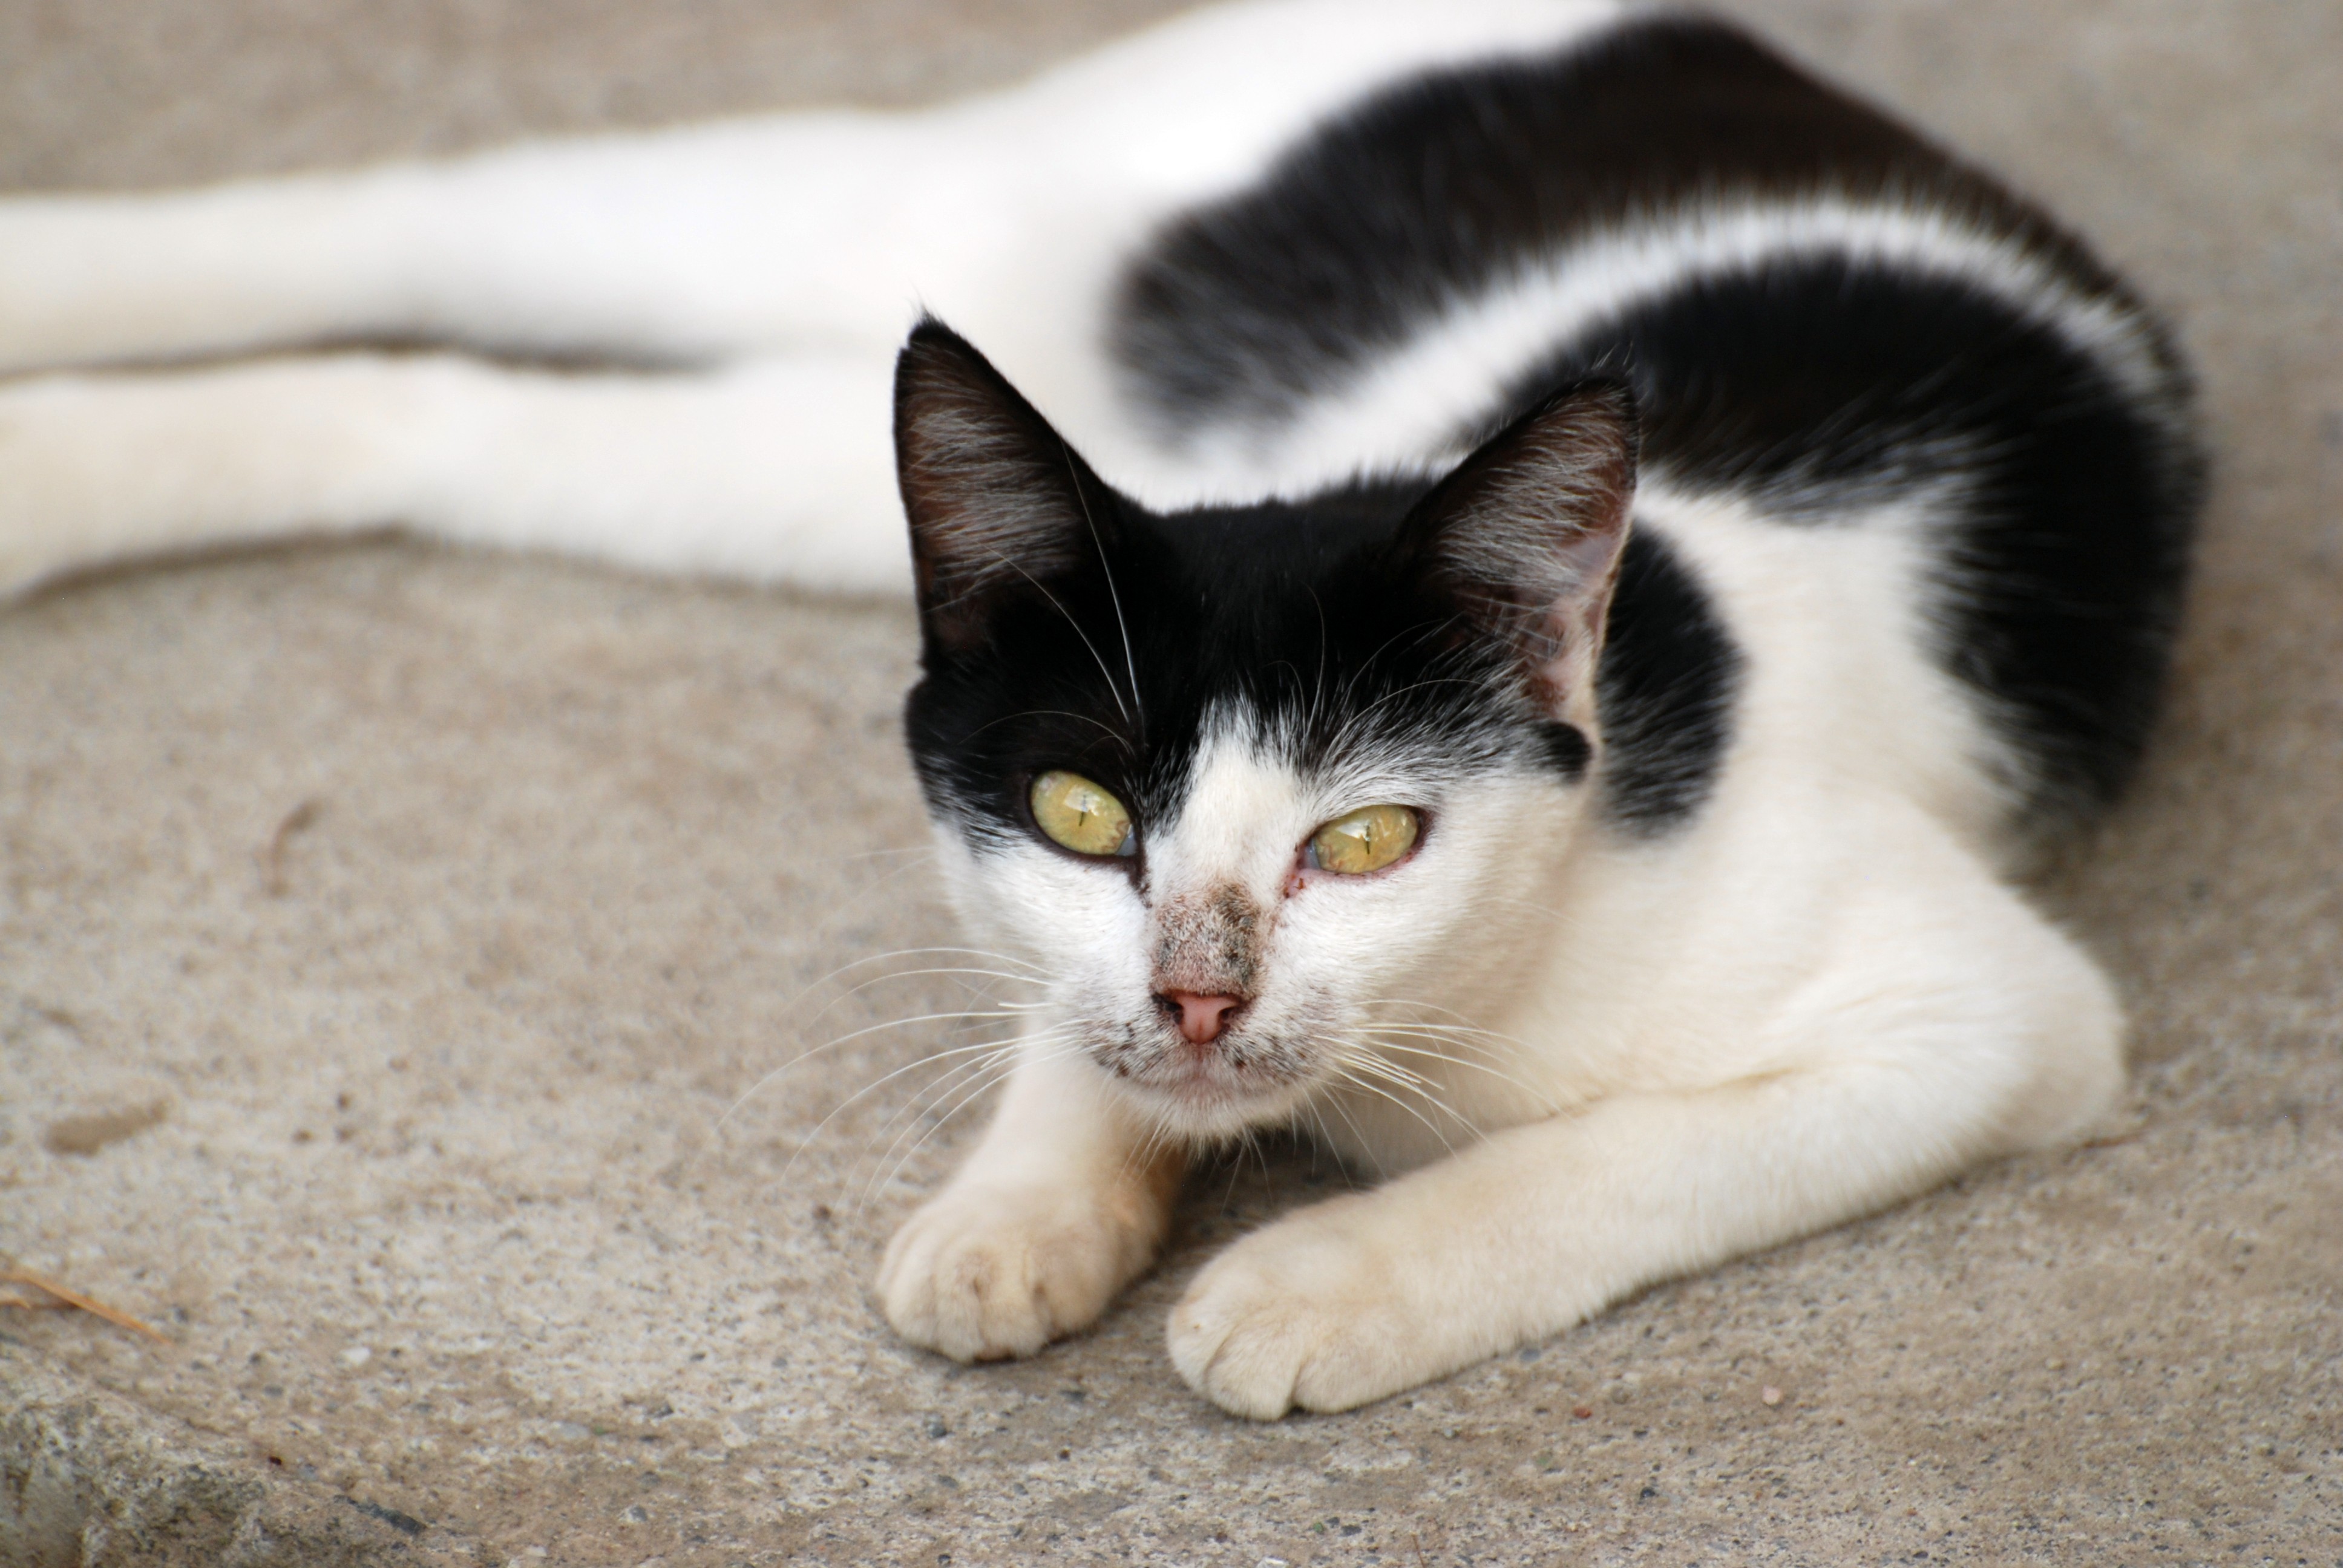
nature, animal, pet, kitten, cat, feline, mammal, pets, cats, whiskers, animals, vertebrate, chat, gato, chats, persian, european shorthair, small to medium sized cats, cat like mammal, domestic short haired cat